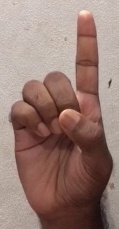
ASL sign: D